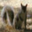
Label: squirrel